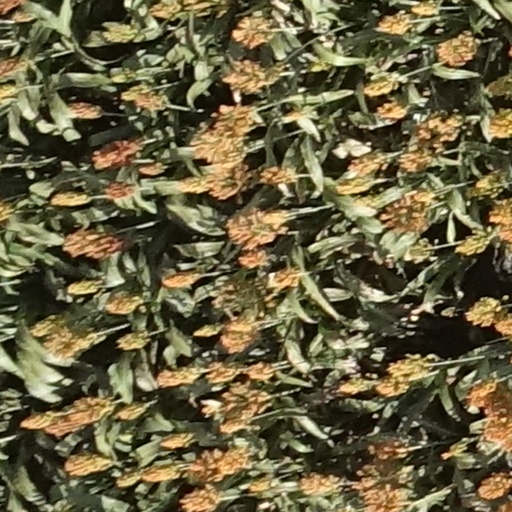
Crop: sorghum